Champagne Salon

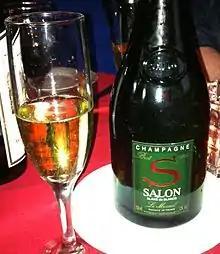
The 1997 vintage of Champagne Salon.

Salon is made from 100% Chardonnay. Its grapes are harvested from various growers in the commune Le Mesnil-sur-Oger in the Côte des Blancs subregion of Champagne and from a proprietary vineyard known as Jardin de Salon. While the village-wide terms used for classification in the Champagne region don't carry the same meaning as in Burgundy, Chablis or Alsace, Le Mesnil-sur-Oger is a Grand cru-rated vineyard area, which is the highest of three levels. Of the vineyards that produce their Champagne, Salon's own Jardin de Salon comprises only 1 hectare (2.5 acres) of planted grapes. The majority of the grapes for Champagne Salon comes from the 20 contract growers with vineyards in the Le Mesnil-sur-Oger. These vines average around 25 years of age with some being as old as 40.